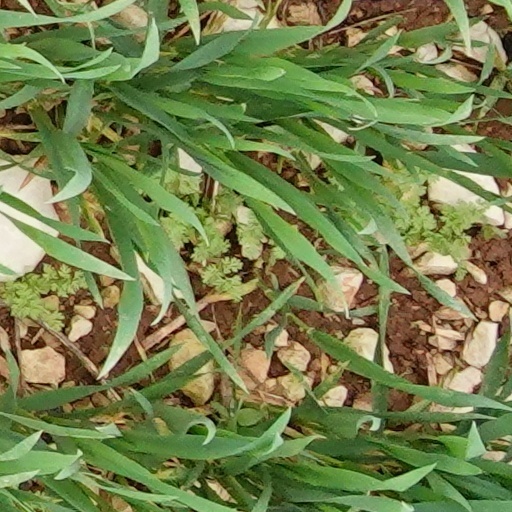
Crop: wheat